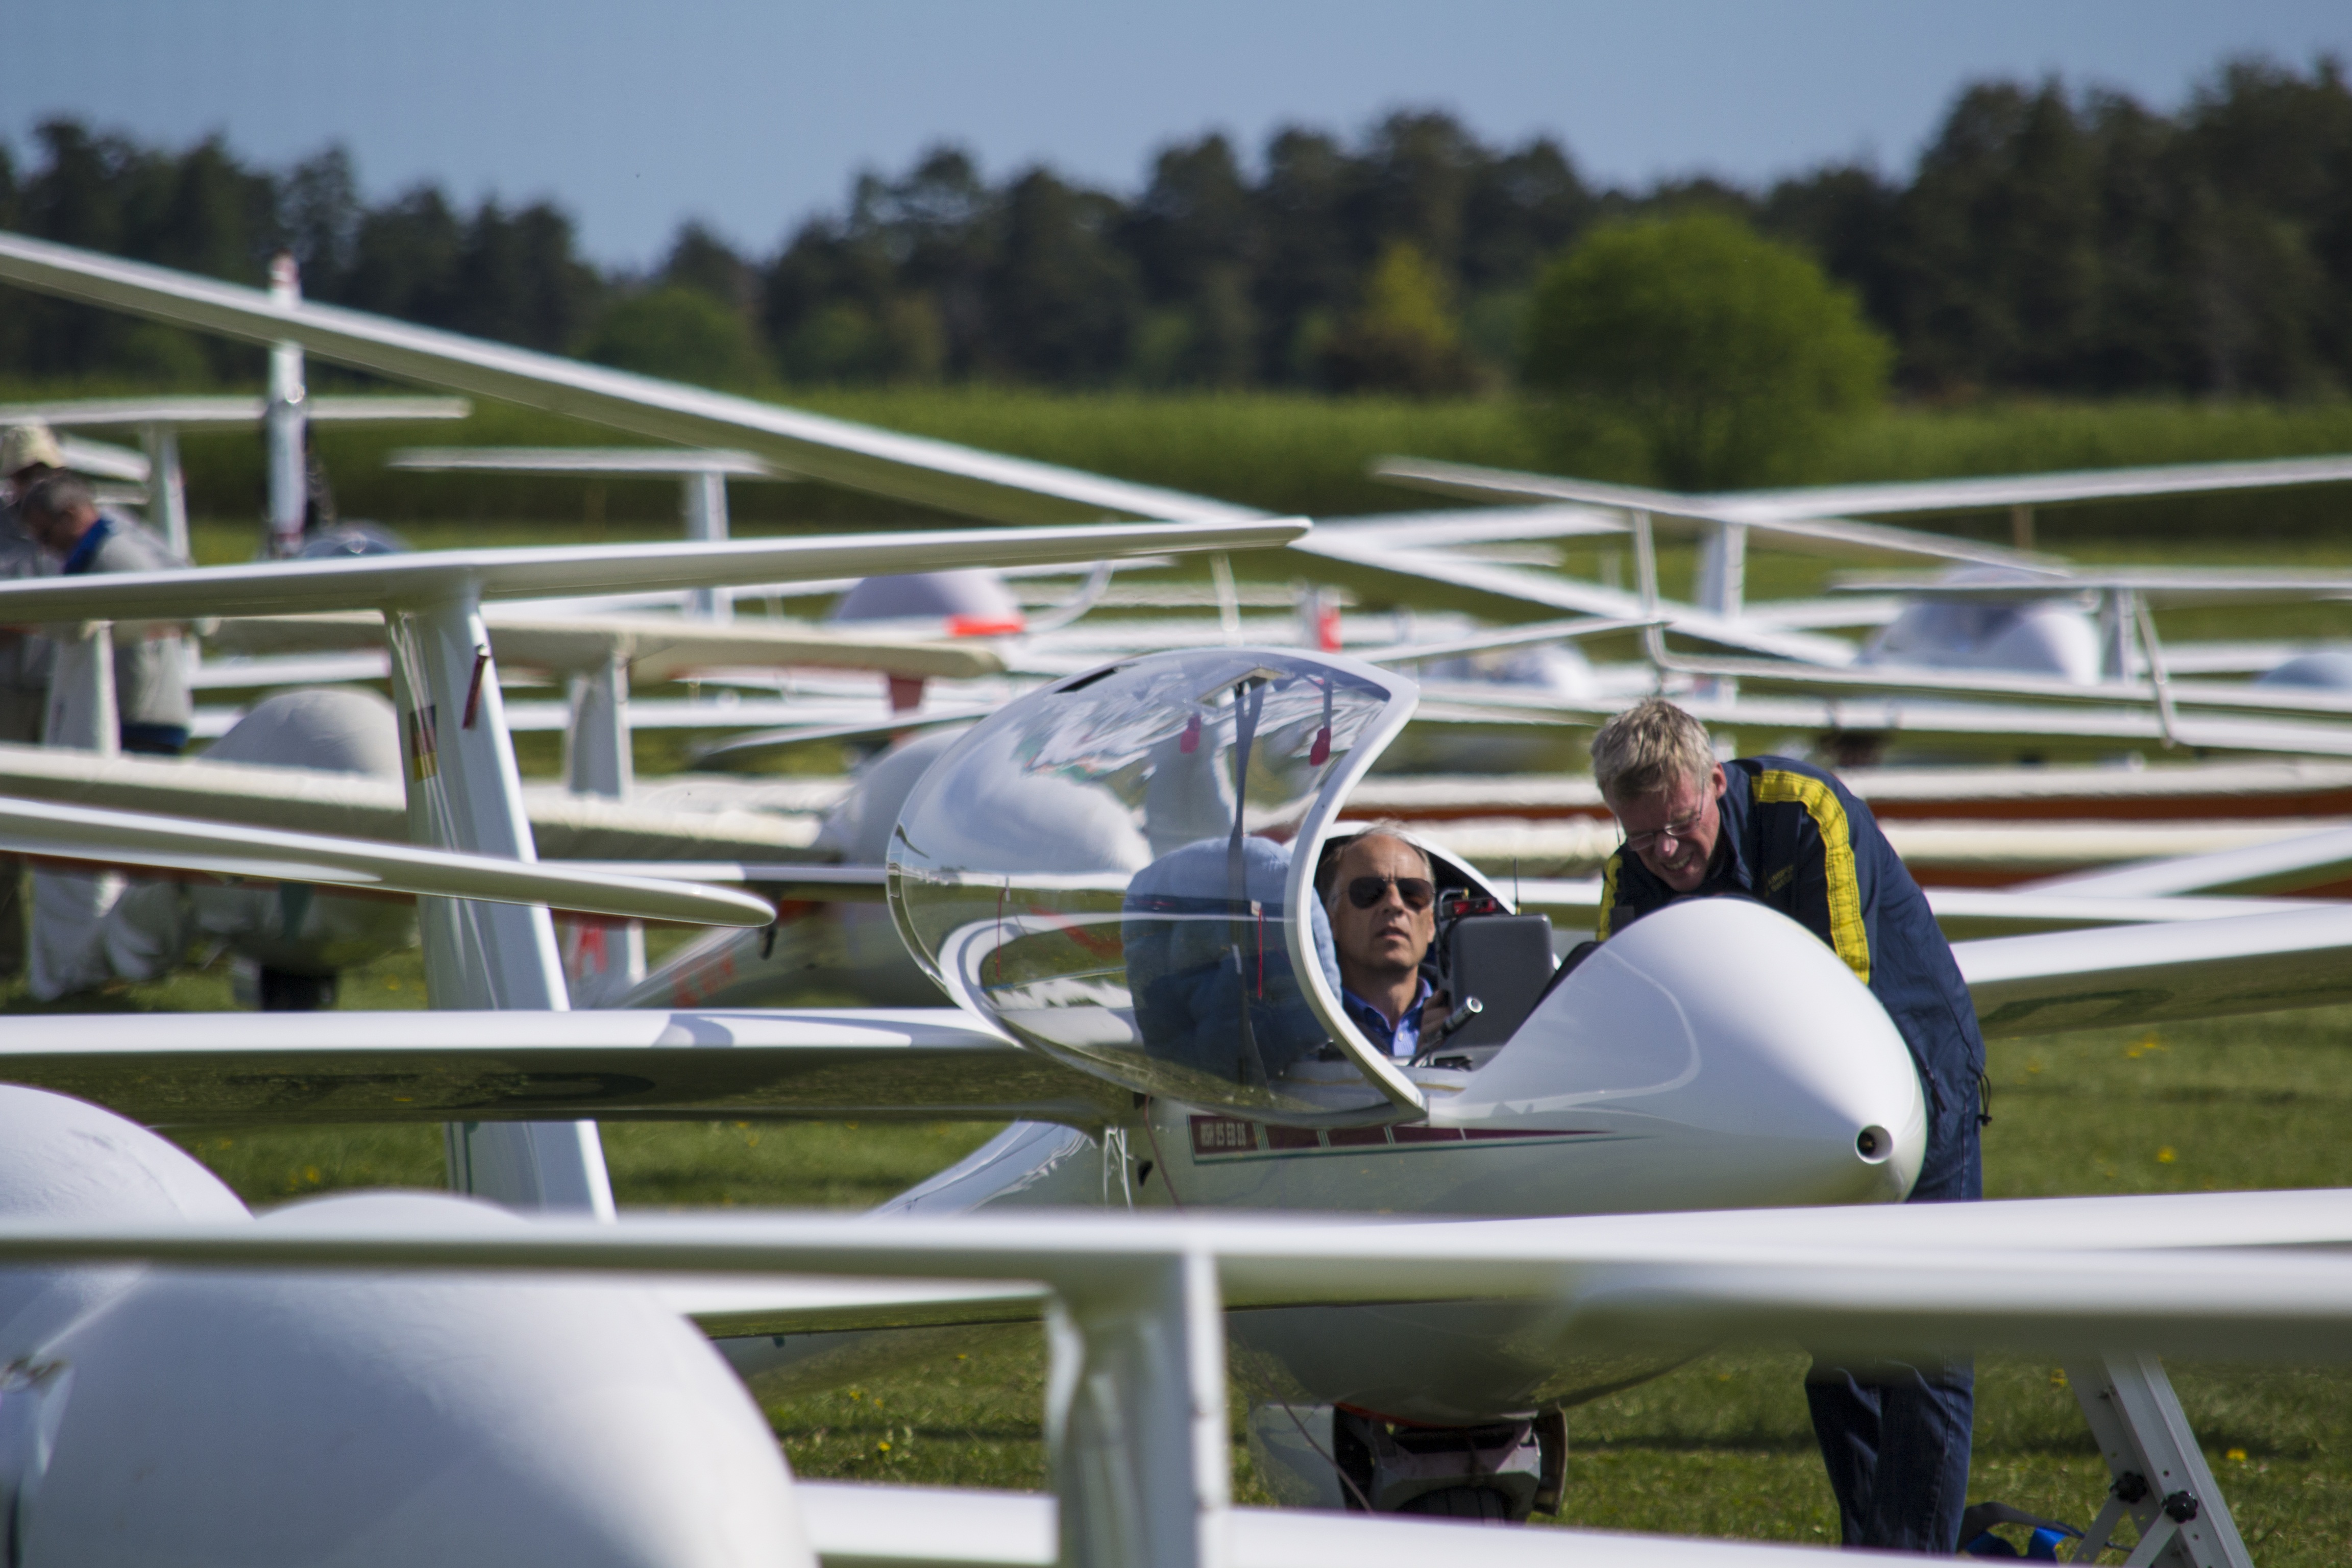
wing, summer, airplane, aircraft, vehicle, aviation, flight, glider, competition, gliding, biplane, air force, atmosphere of earth, aircraft engine, ultralight aviation